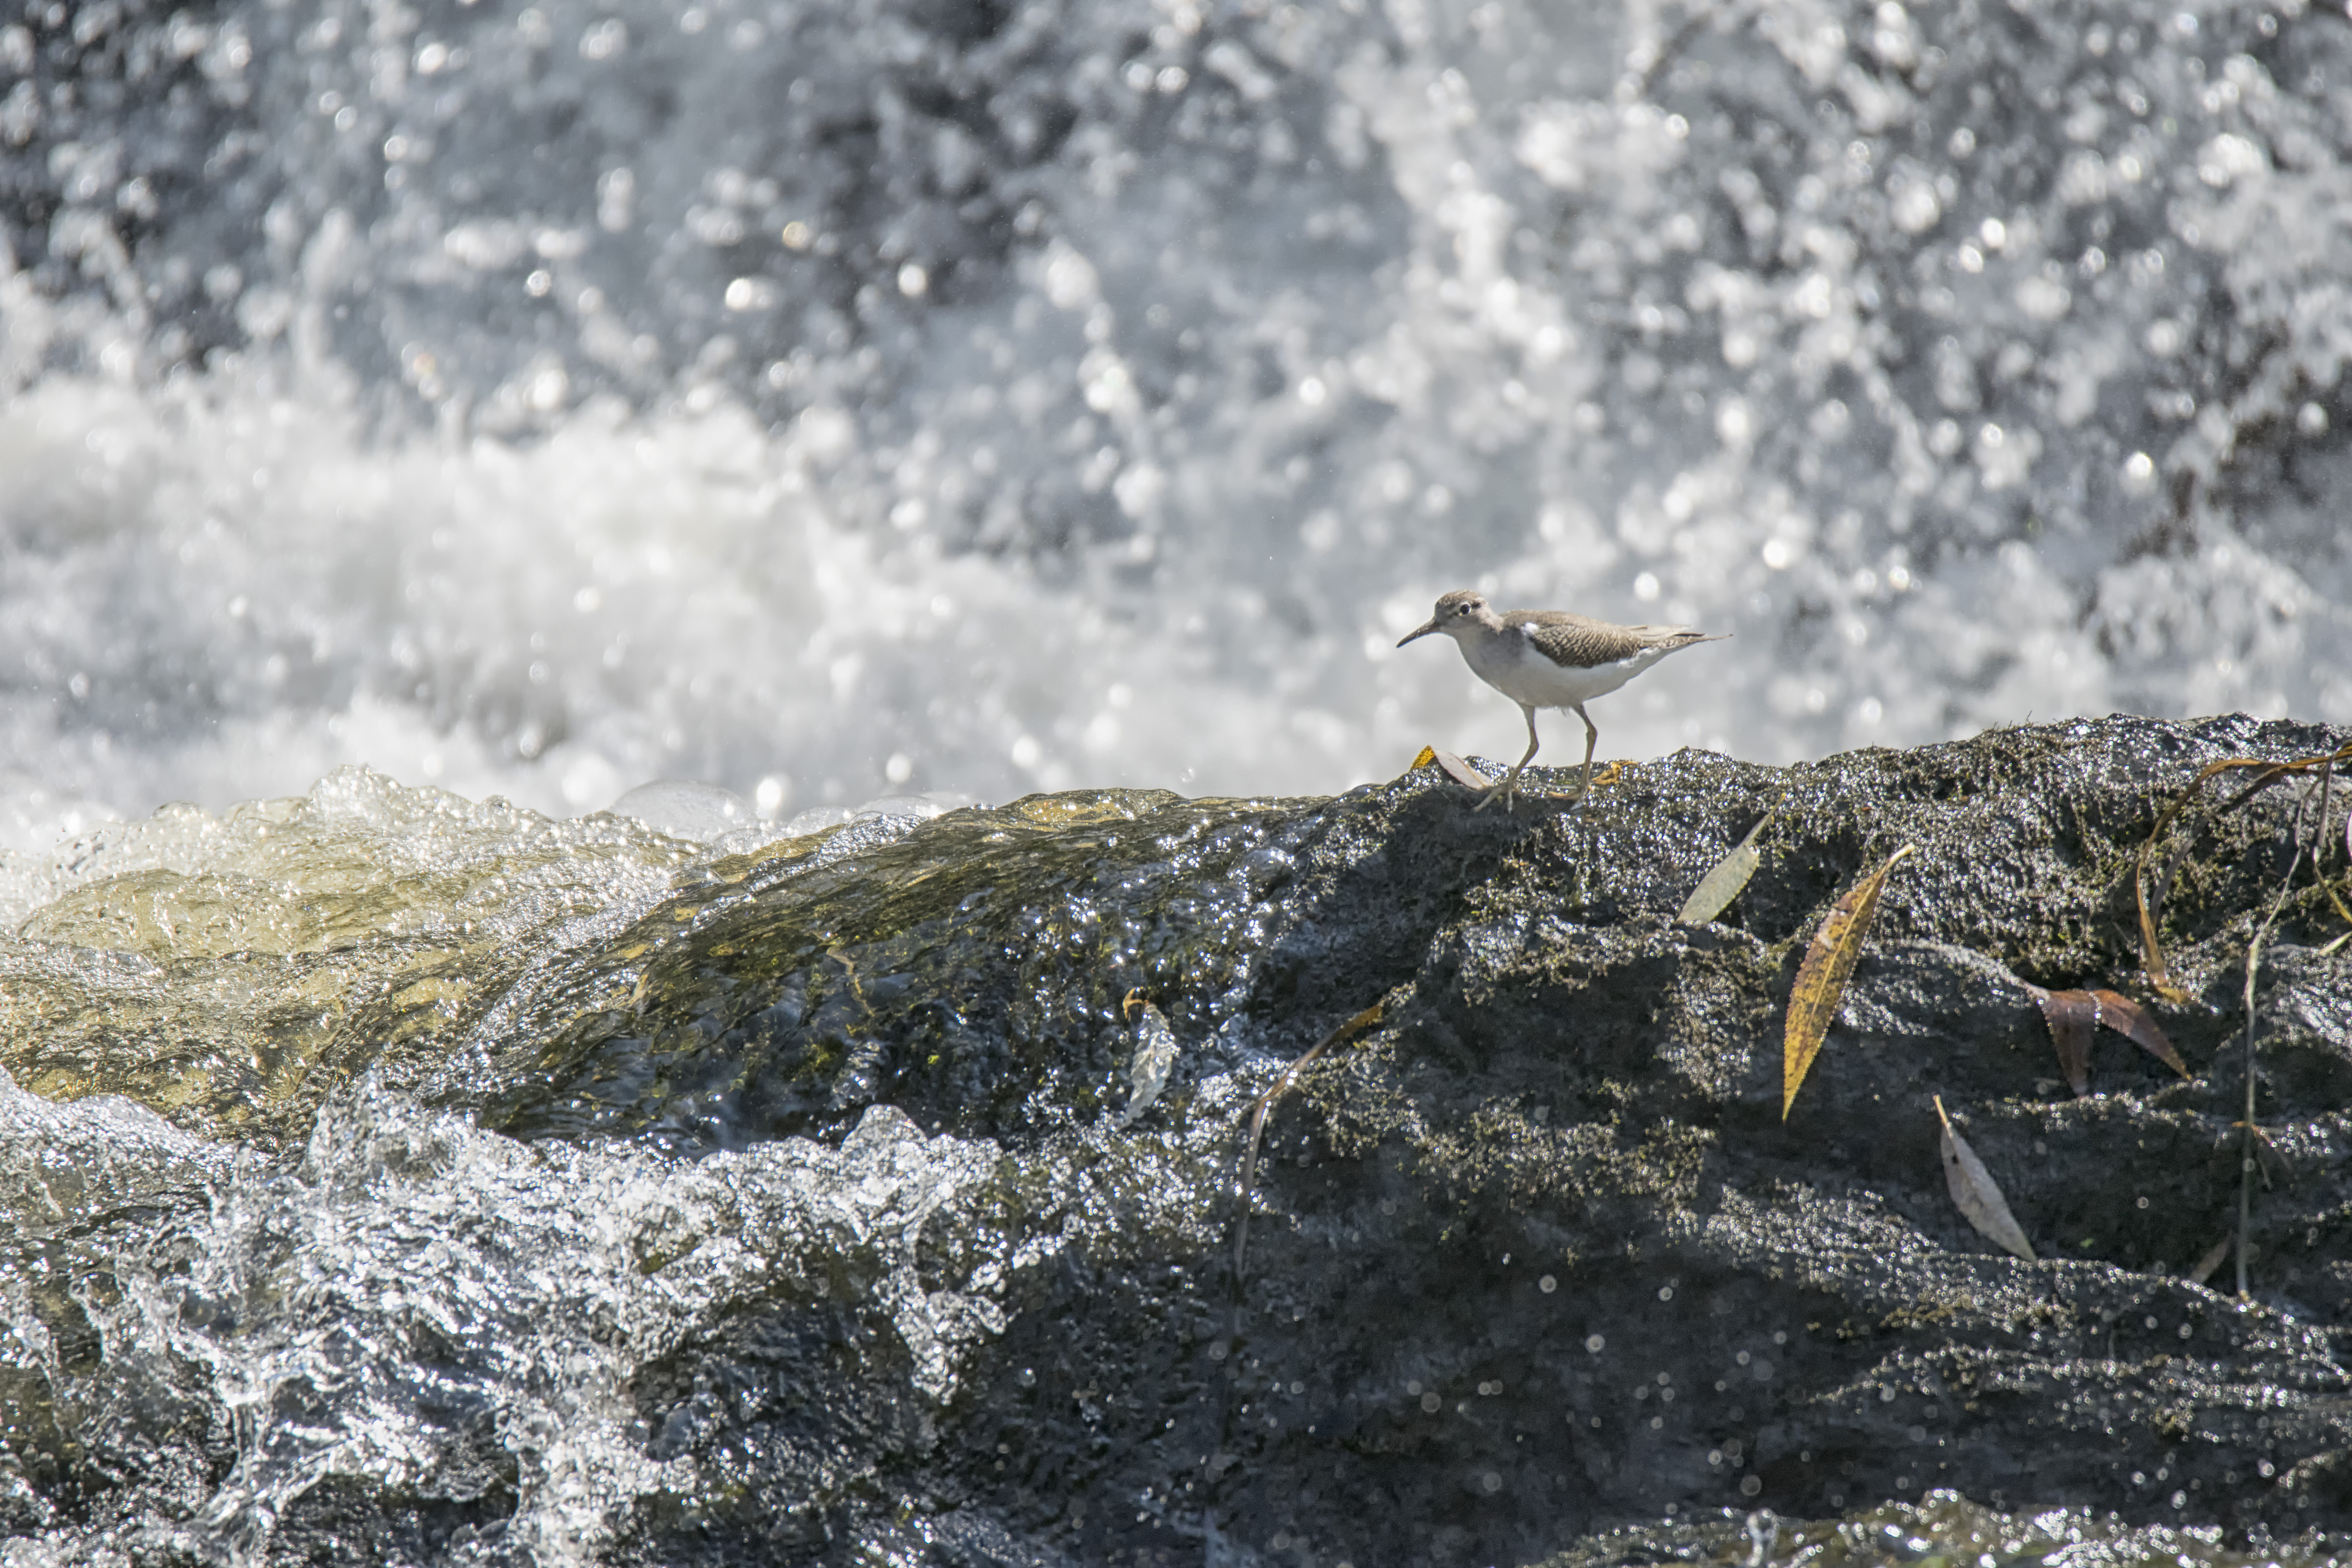
sea, coast, water, nature, rock, snow, winter, bird, shore, wave, wildlife, solitary, canada, quebec, solitaire, sherbrooke, oiseau, chevalier, sandpiper